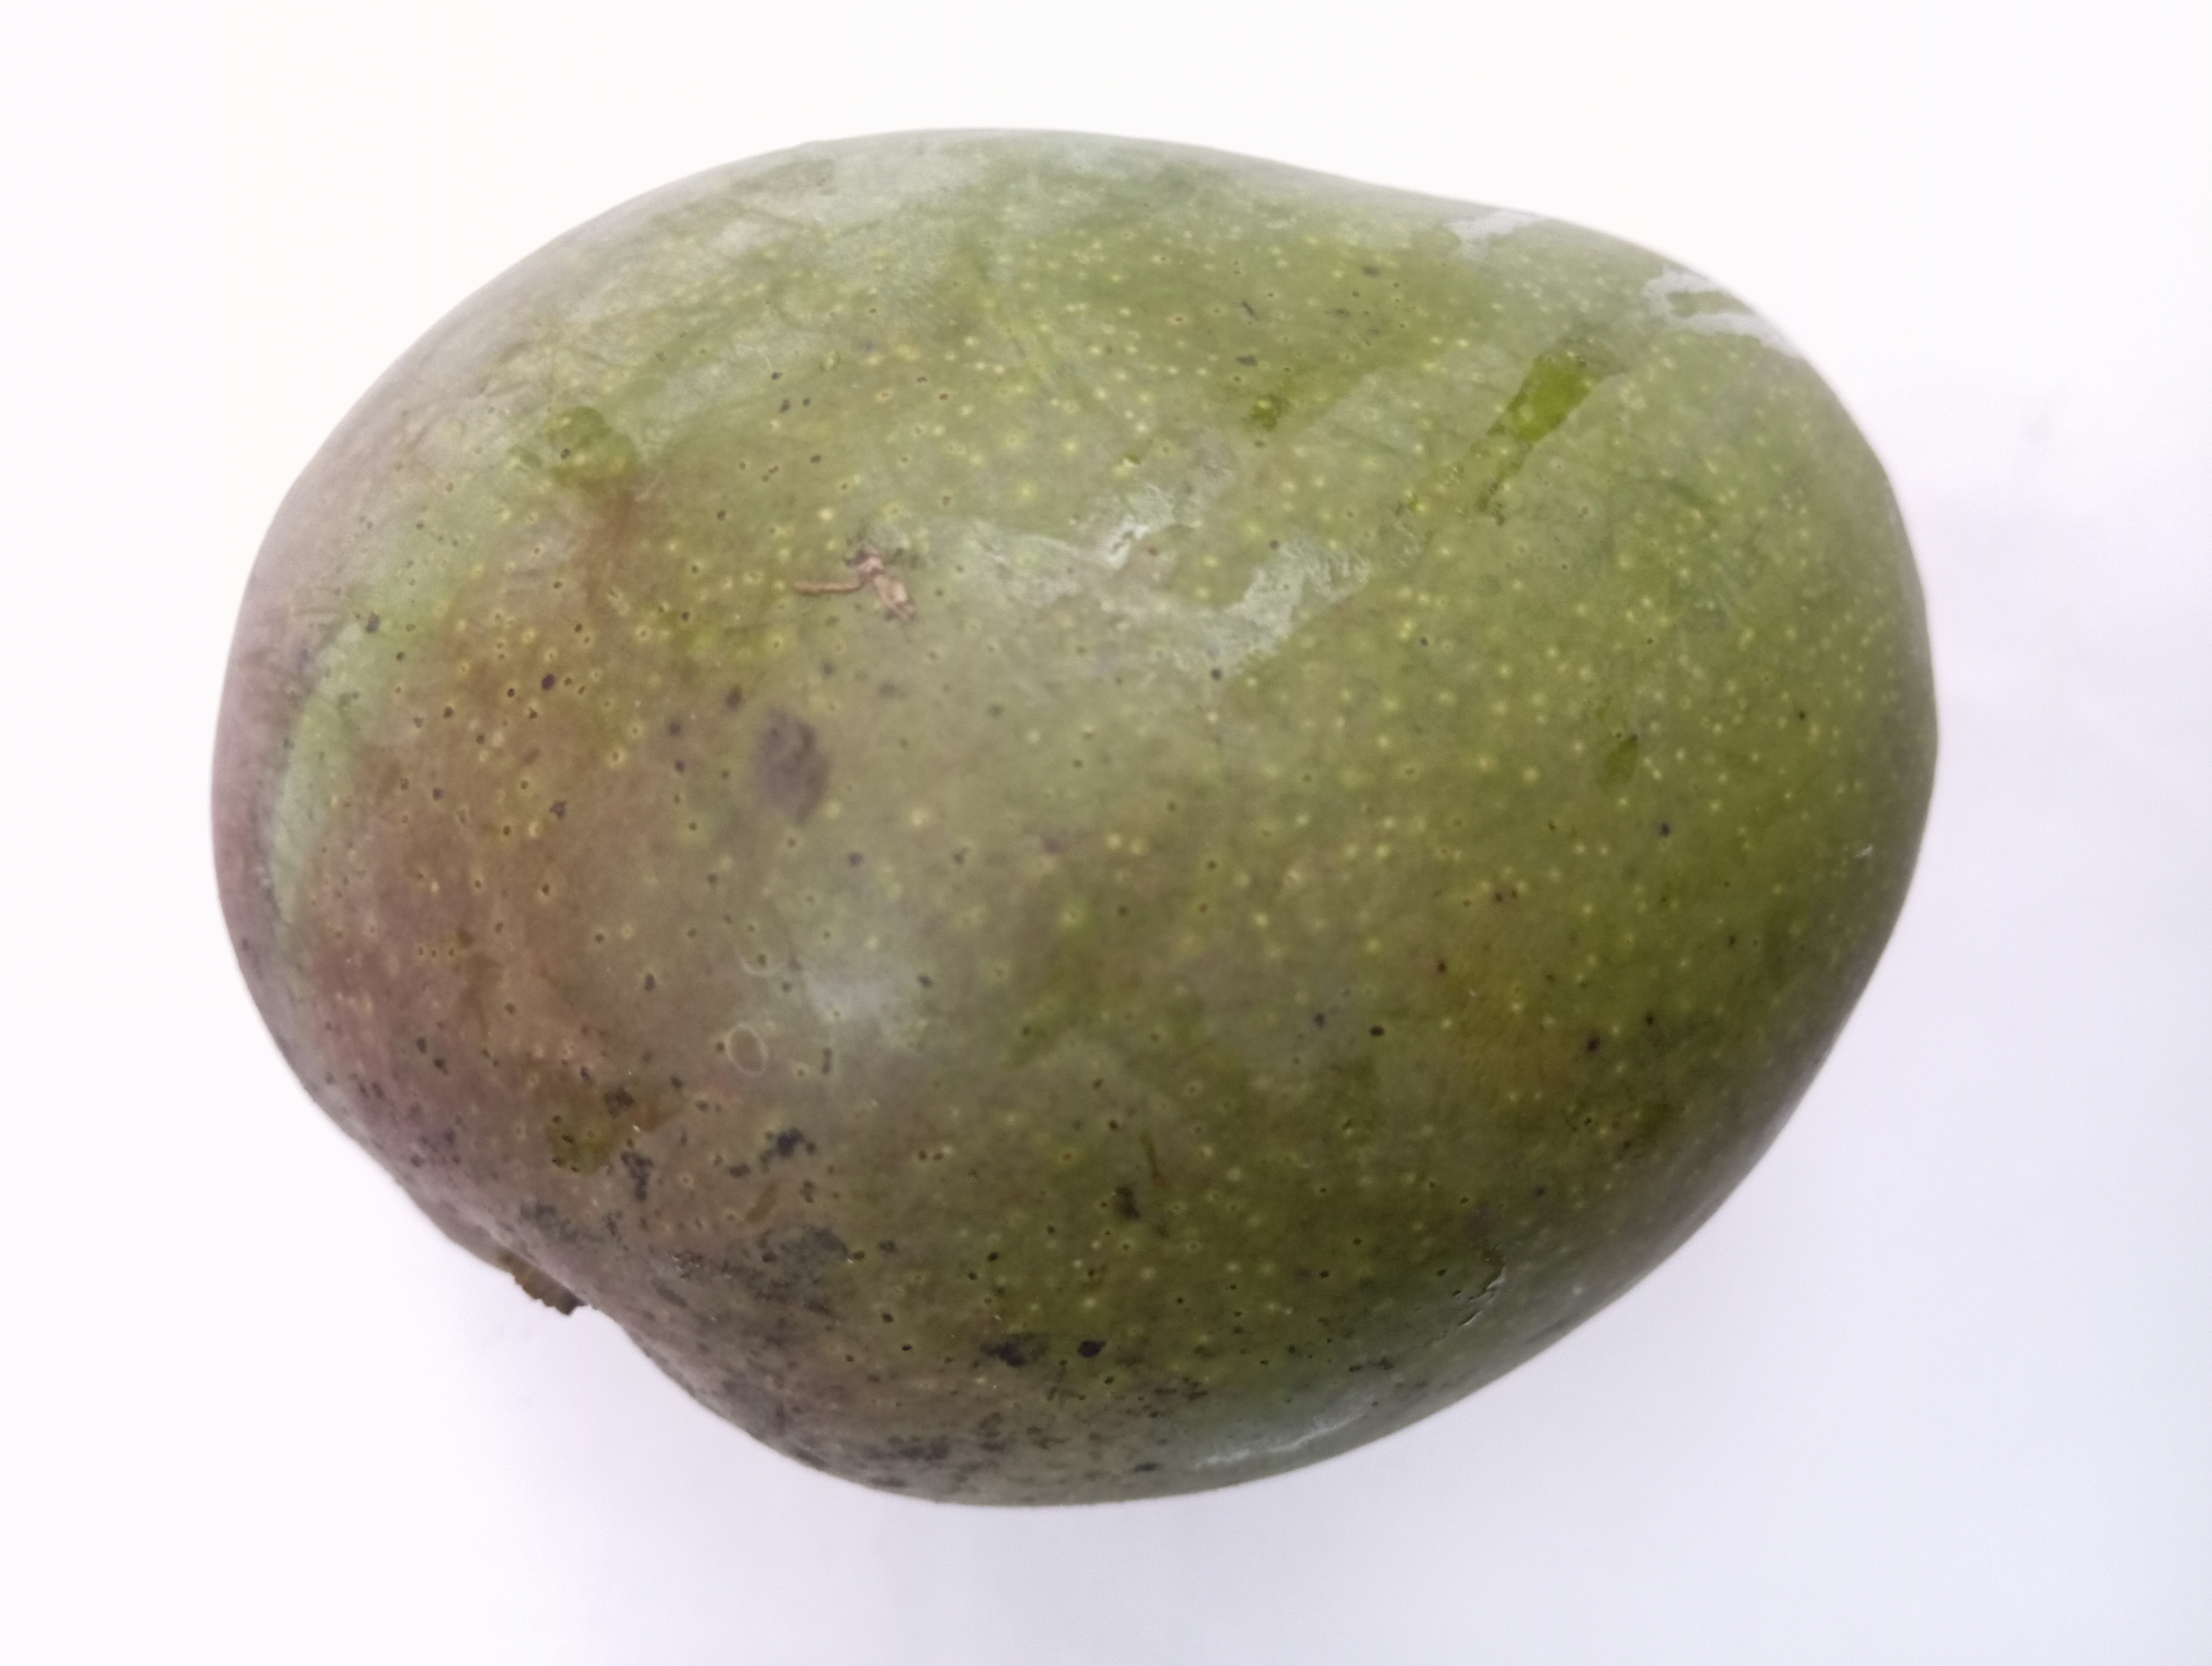
Mango variety: Bari 4